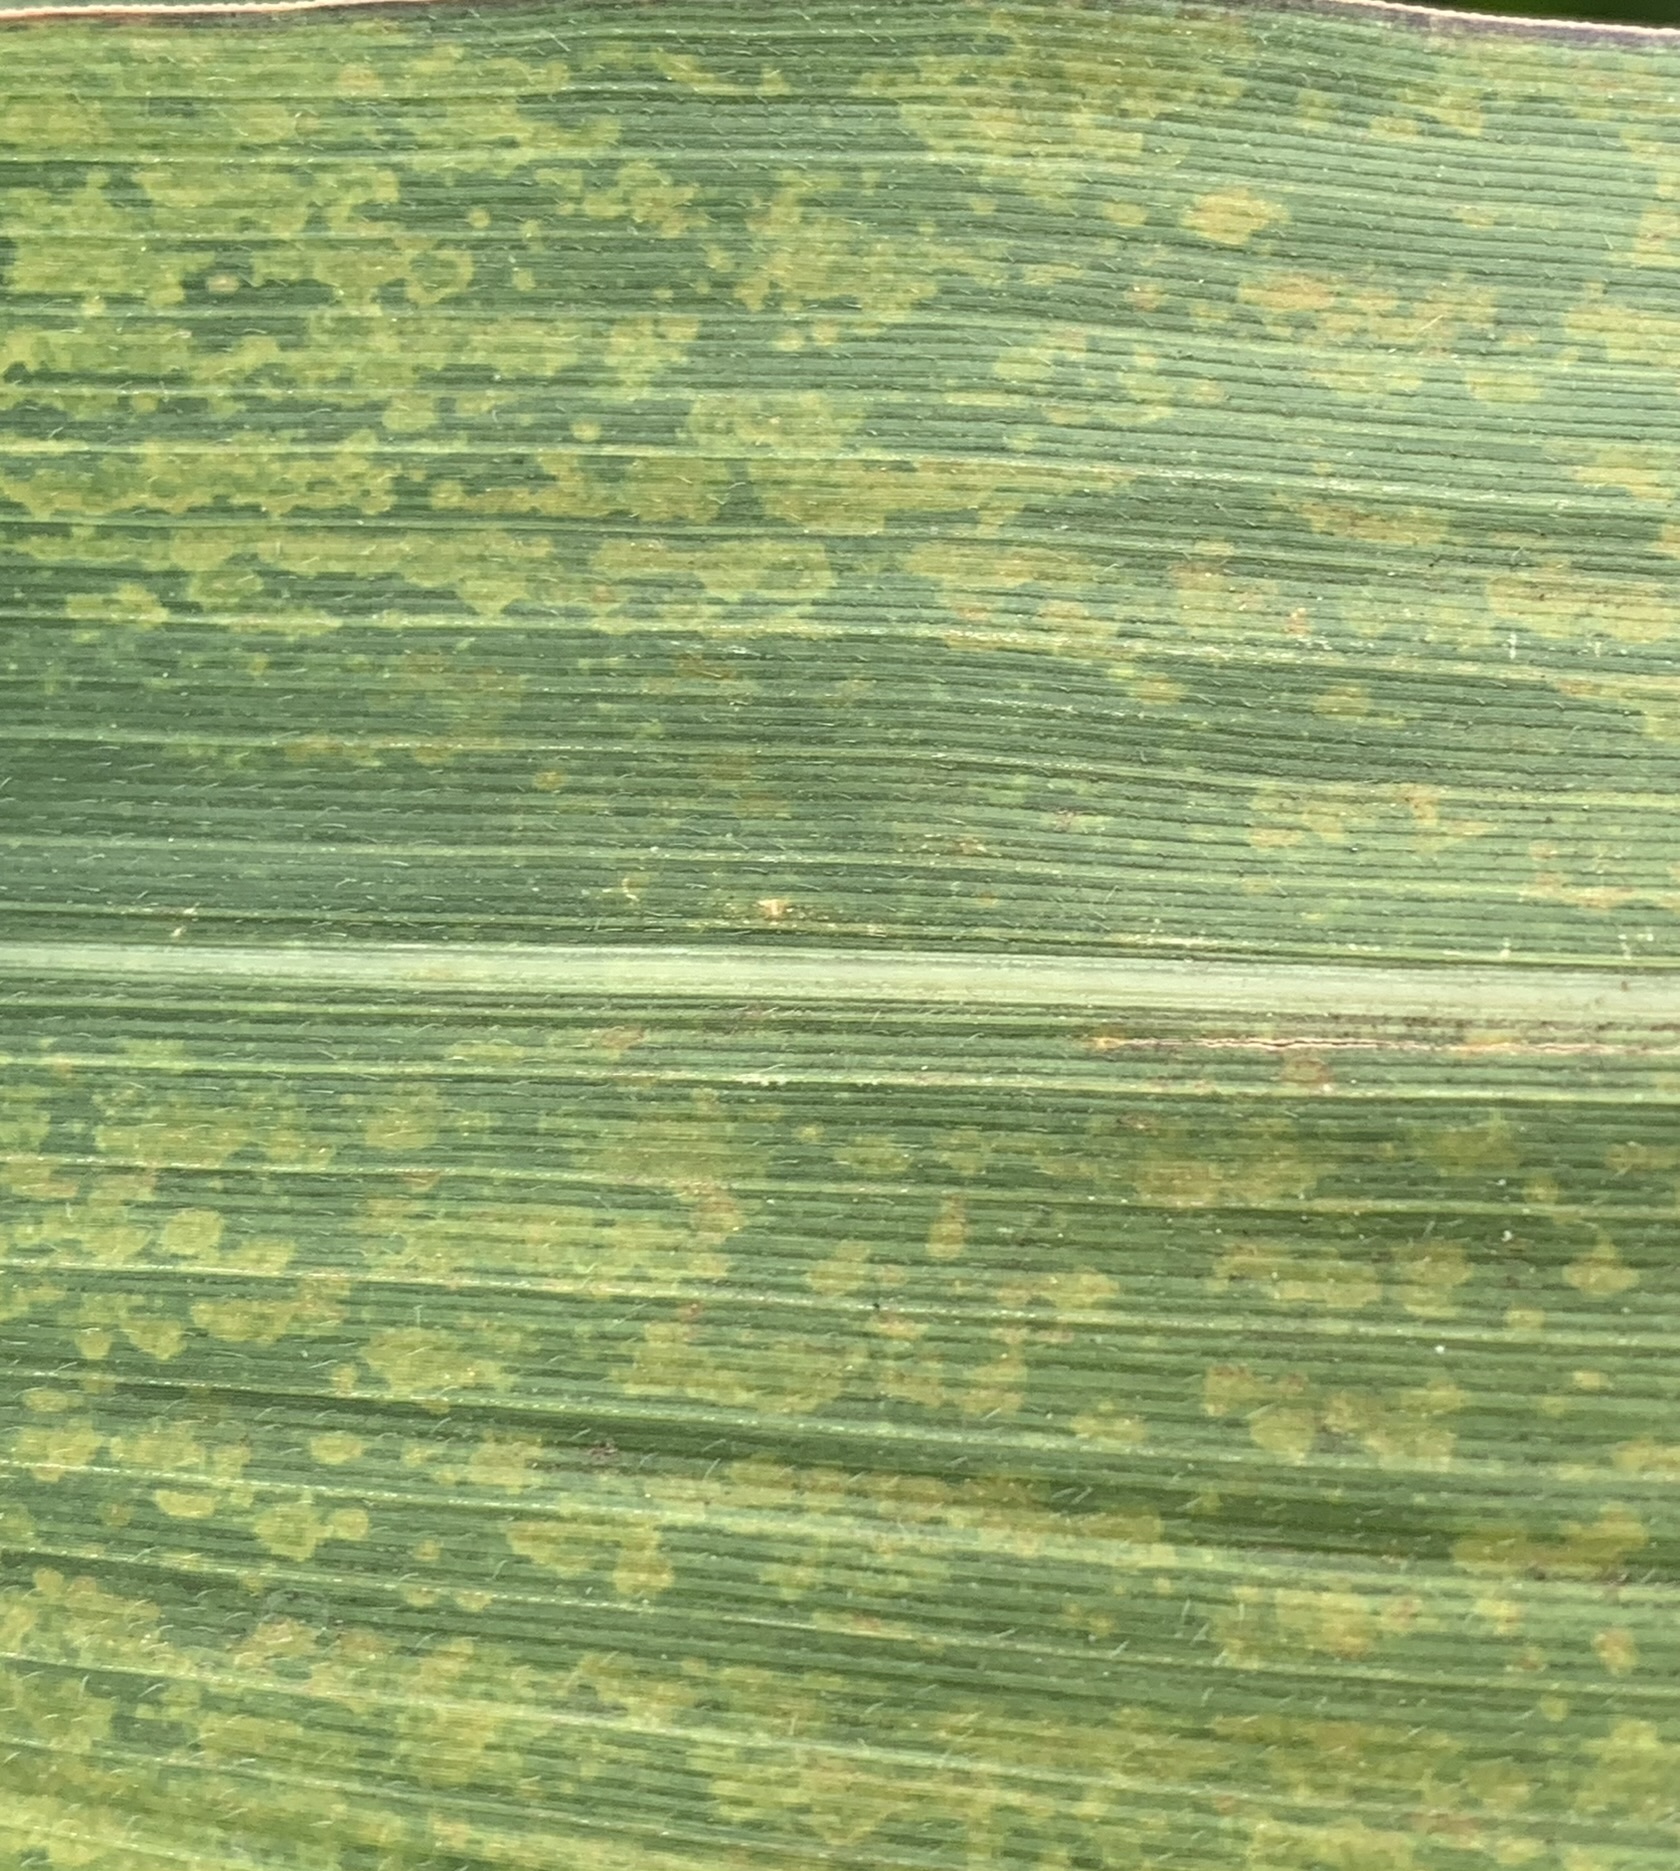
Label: MLN